Hyperbolastic functions

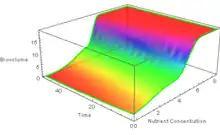
3D Hyperbolastic graph of phytoplankton biomass as a function of nutrient concentration and time

According to stem cell researchers at McGowan Institute for Regenerative Medicine at the University of Pittsburgh, "a newer model [called the hyperbolastic type III or] H3 is a differential equation that also describes the cell growth. This model allows for much more variation and has been proven to better predict growth."